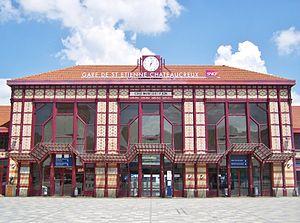
Vue de la gare ferroviaire de Saint-Étienne-Châteaucreux, principale gare de Saint-Étienne, dans la Loire.
La gare de Saint-Étienne-Châteaucreux est une gare ferroviaire française de la ligne de Moret-Veneux-les-Sablons à Lyon-Perrache, située à Châteaucreux, quartier légèrement excentré de la commune de Saint-Étienne, préfecture du département de la Loire, en région Auvergne-Rhône-Alpes.